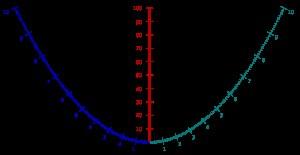
Un nomogramme est un outil graphique de calcul constitué de courbes graduées entre lesquelles on place une règle. Le résultat de l'opération se lit au croisement de la règle et de l'une des courbes représentées en rouge dans les exemples ci-dessous. Le terme a été créé par Maurice d'Ocagne qui fut le principal promoteur de cette technique au début du XXᵉ siècle. L'art de créer des nomogrammes est la nomographie.